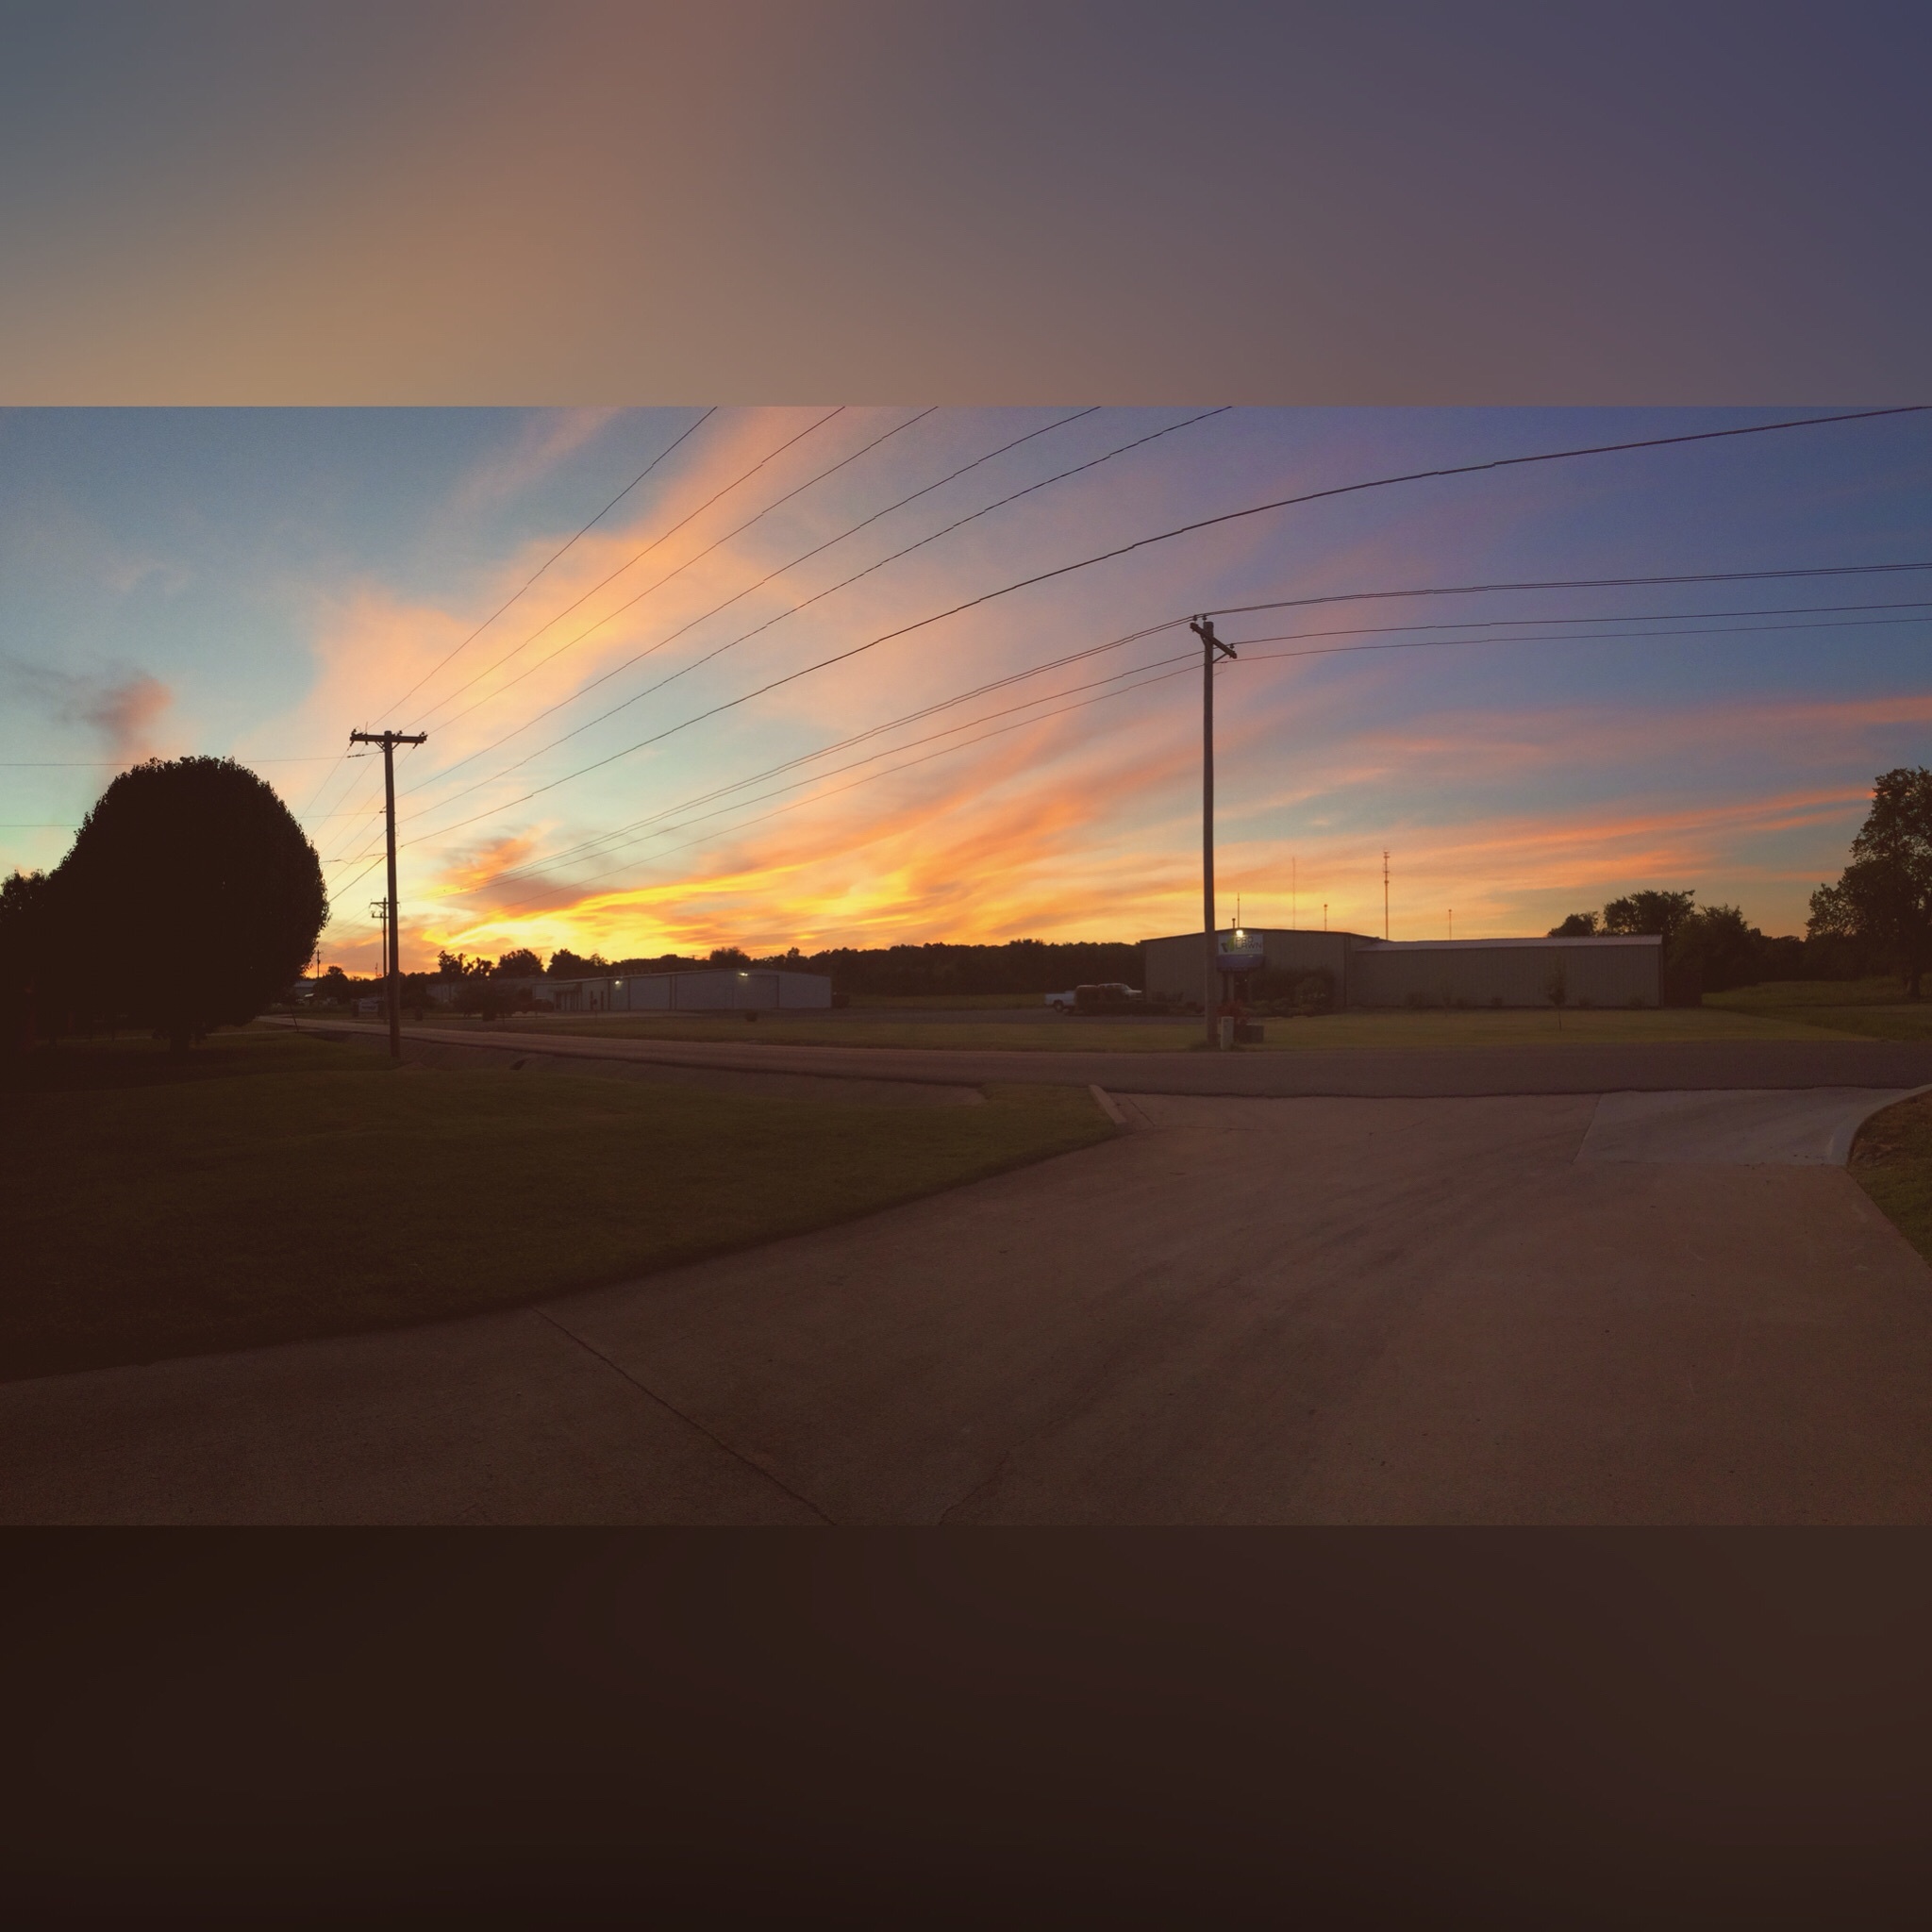
horizon, cloud, sky, sun, sunrise, sunset, sunlight, morning, dawn, dusk, evening, afterglow, atmospheric phenomenon